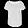
Label: T - shirt / top